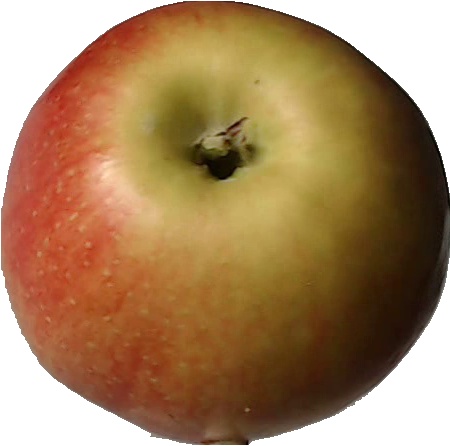
Label: apple_red_2